Early skyscrapers

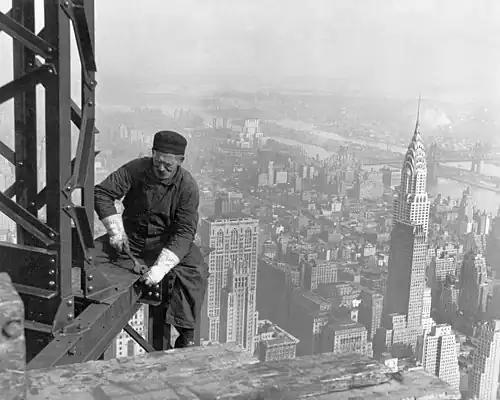
A man is working on an I-Beam while the Chrysler Building is seen in the background at right

Early attempts by Ernest Flagg to limit the height of New York's skyscrapers in 1896 failed; further unsuccessful attempts followed between 1906 and 1908, and legislation was turned down again in 1909, partially because of pressure from the real estate industry. After 1913, however, the property market in New York entered a recession, and vacancy levels in buildings began to rise. The campaign for change was helped by the construction of the Equitable Building in 1915 at the estimated cost of $29 million ($10.9 billion in 2010 terms), which rapidly became infamous as its vast height and bulk blocked views cast neighbours into permanent shade. The real estate industry finally ceased its objections to new legislation, and the 1916 Zoning Resolution was passed.